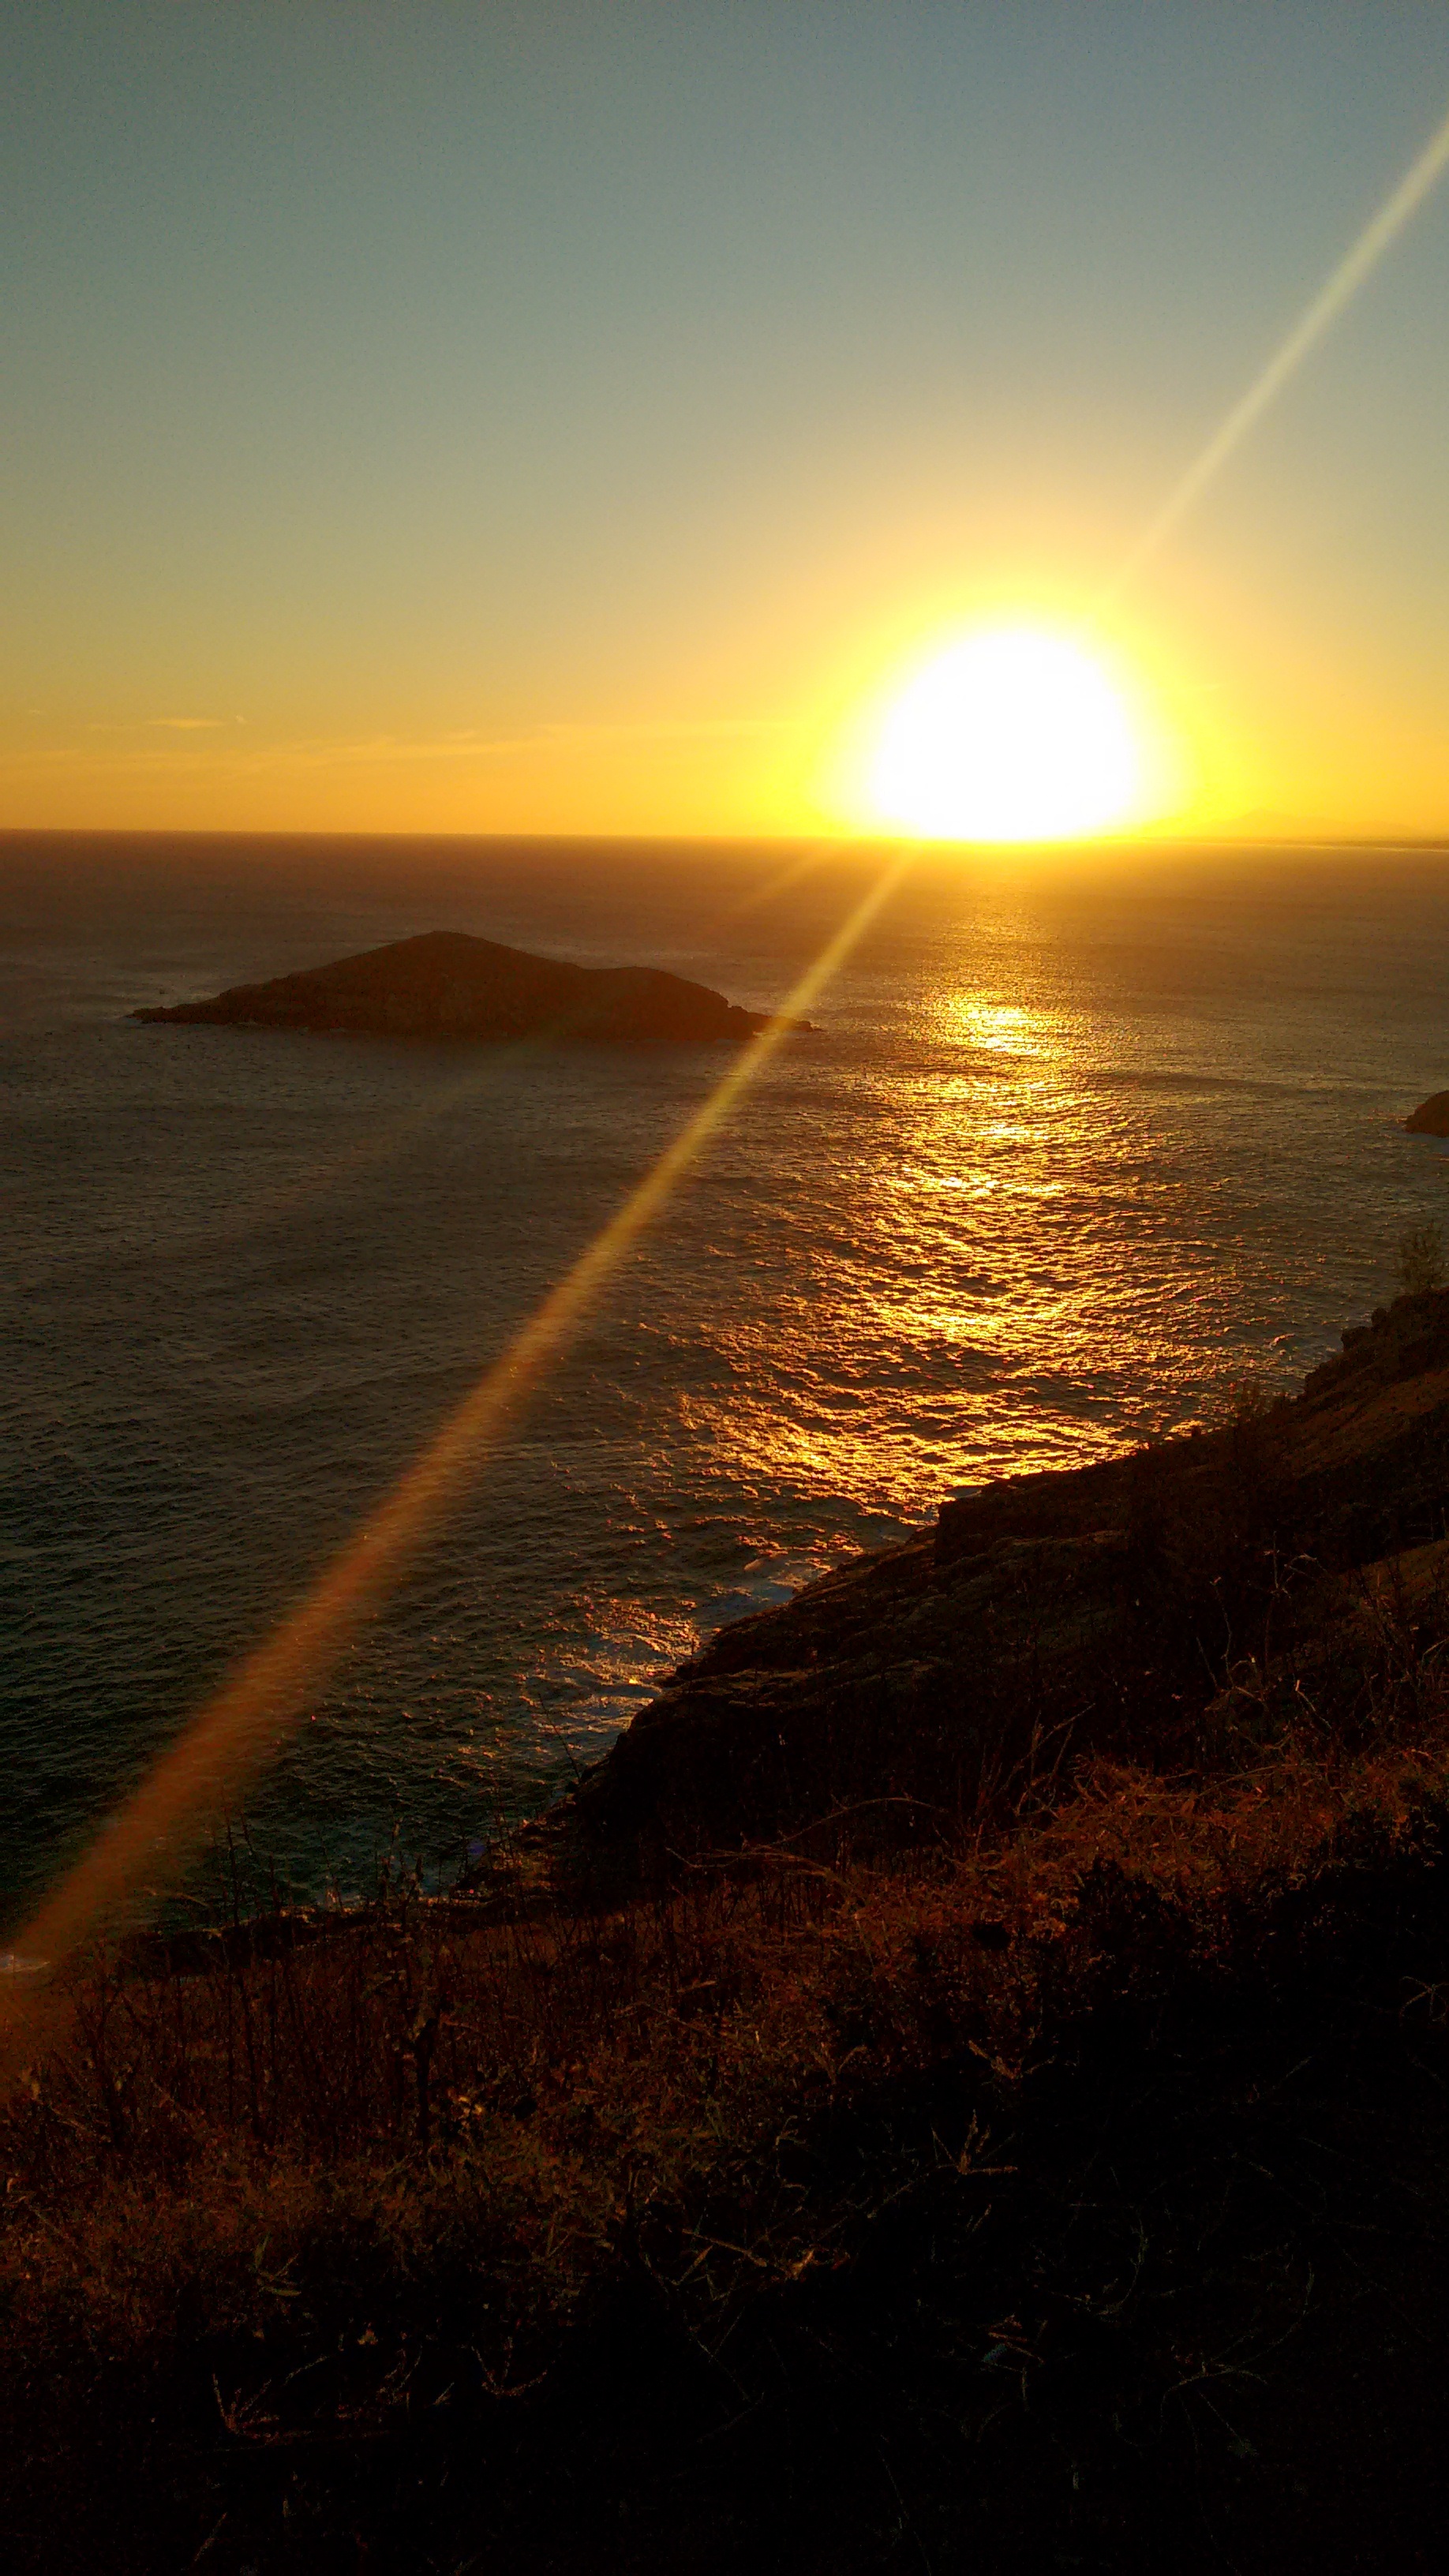
beach, landscape, sea, coast, nature, sand, ocean, horizon, sun, sunrise, sunset, sunlight, morning, shore, wave, dawn, dusk, evening, bay, body of water, camp, holidays, mar, sol, brazil, eventide, cape, afterglow, wind wave